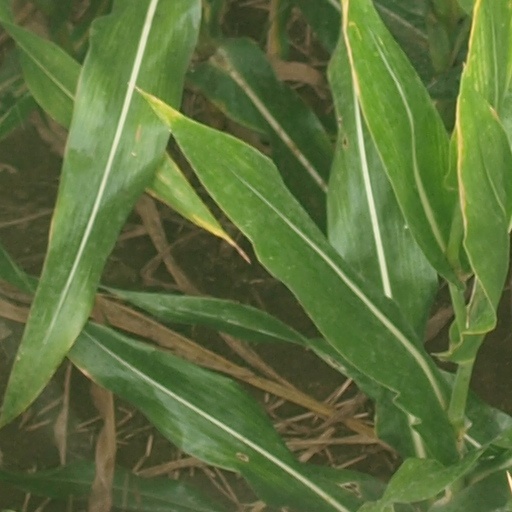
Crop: maize; corn